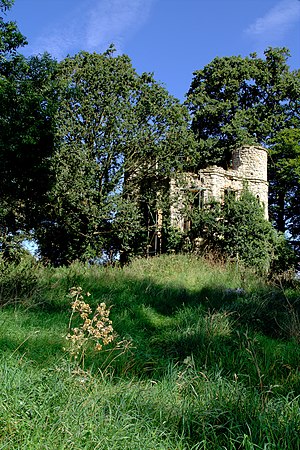
Dinton Castle
Ruinen af Dinton Castle.
Dinton Castle er en borgruin, der ligger umiddelbart nord for landsbyen Dinton i Buckinghamshire, England. Den blev bygget som folly-bygning til Dinton Hall af Sir John Vanhatten i 1769. Han brugte stedet til at opbevare sin samling af fossiler i kalkstensvæggene.